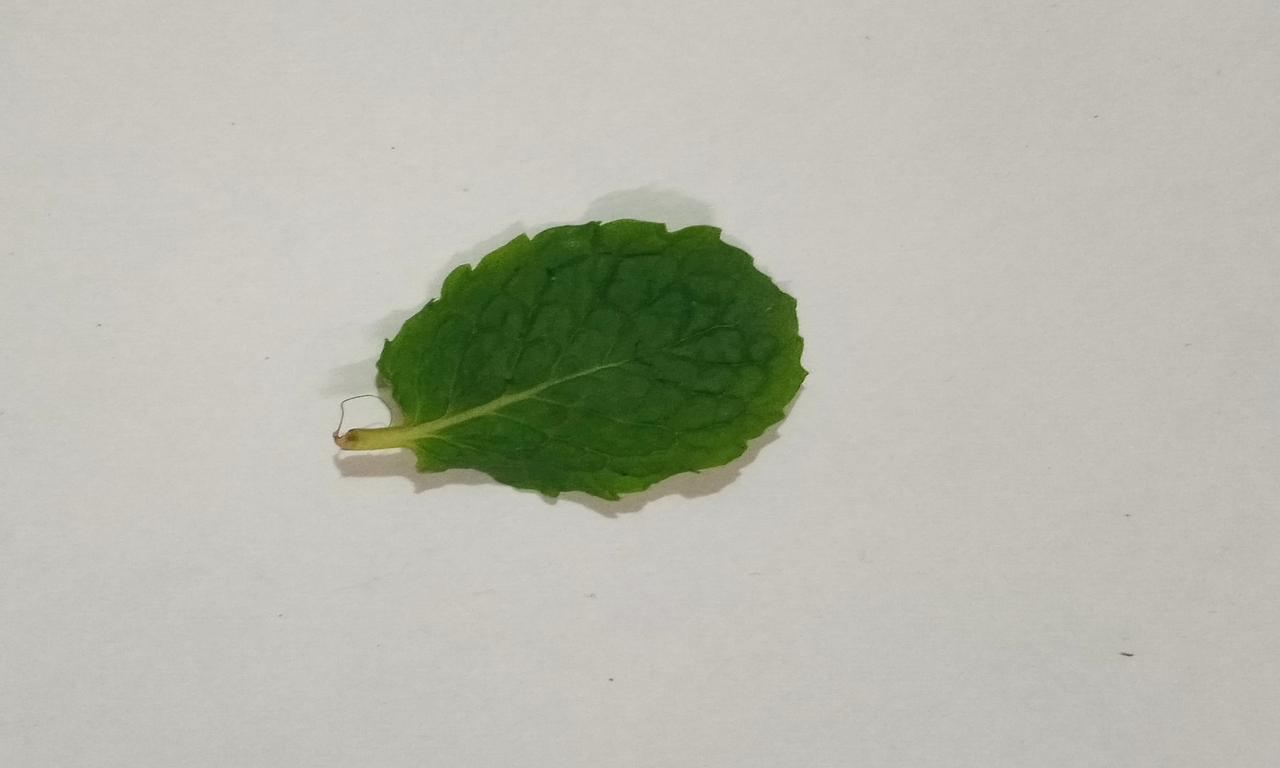
Label: Fresh